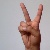
The image shows a hand gesture representing the letter 'V' in Indian Sign Language.